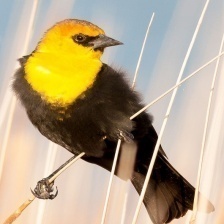
Species: YELLOW HEADED BLACKBIRD
Scientific name: XANTHOCEPHALUS